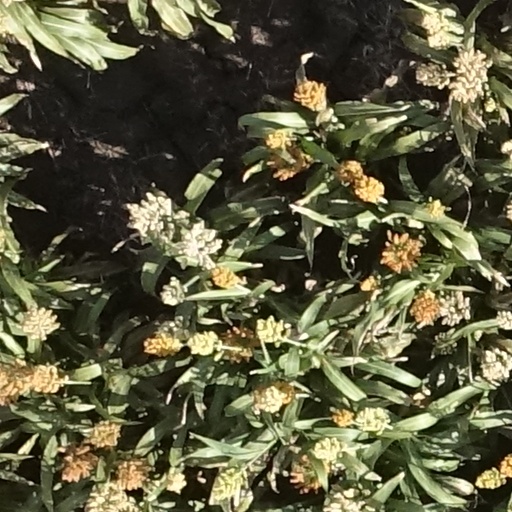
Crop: sorghum